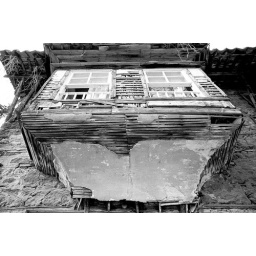
An old house in the heart of Antalya around 1999 - these buildings have been beautifully renovated since then.